Elizur Holyoke

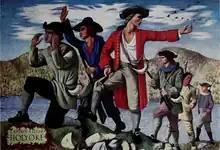
A mural depicting Elizur Holyoke leading his men in surveying the lands by Hadley Falls, Massachusetts, accompanied by a Native American tribesman

Elizur Holyoke (1618 1676) of Springfield, Massachusetts was an English colonist, surveyor, scribe, soldier, the namesake of the mountain, Mount Holyoke, and indirectly, of the city of Holyoke, Massachusetts.